History of Milan

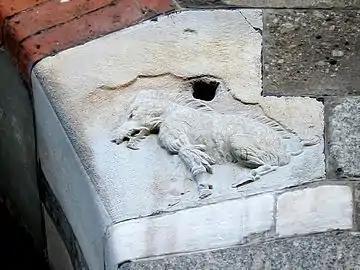

Milan was founded with the Celtic name of Medhelanon, later latinized by the ancient Romans into Mediolanum. In Celtic language "medhe-" meant "middle, centre" and the name element "-lanon" is the Celtic equivalent of Latin "-planum" "plain", meant "(settlement) in the midst of the plain", or of "place between watercourses" (Celtic "medhe" = "in the middle, central"; "land" or "lan" = "land"), given the presence of the Olona, Lambro, Seveso rivers and the Nirone and Pudiga streams.